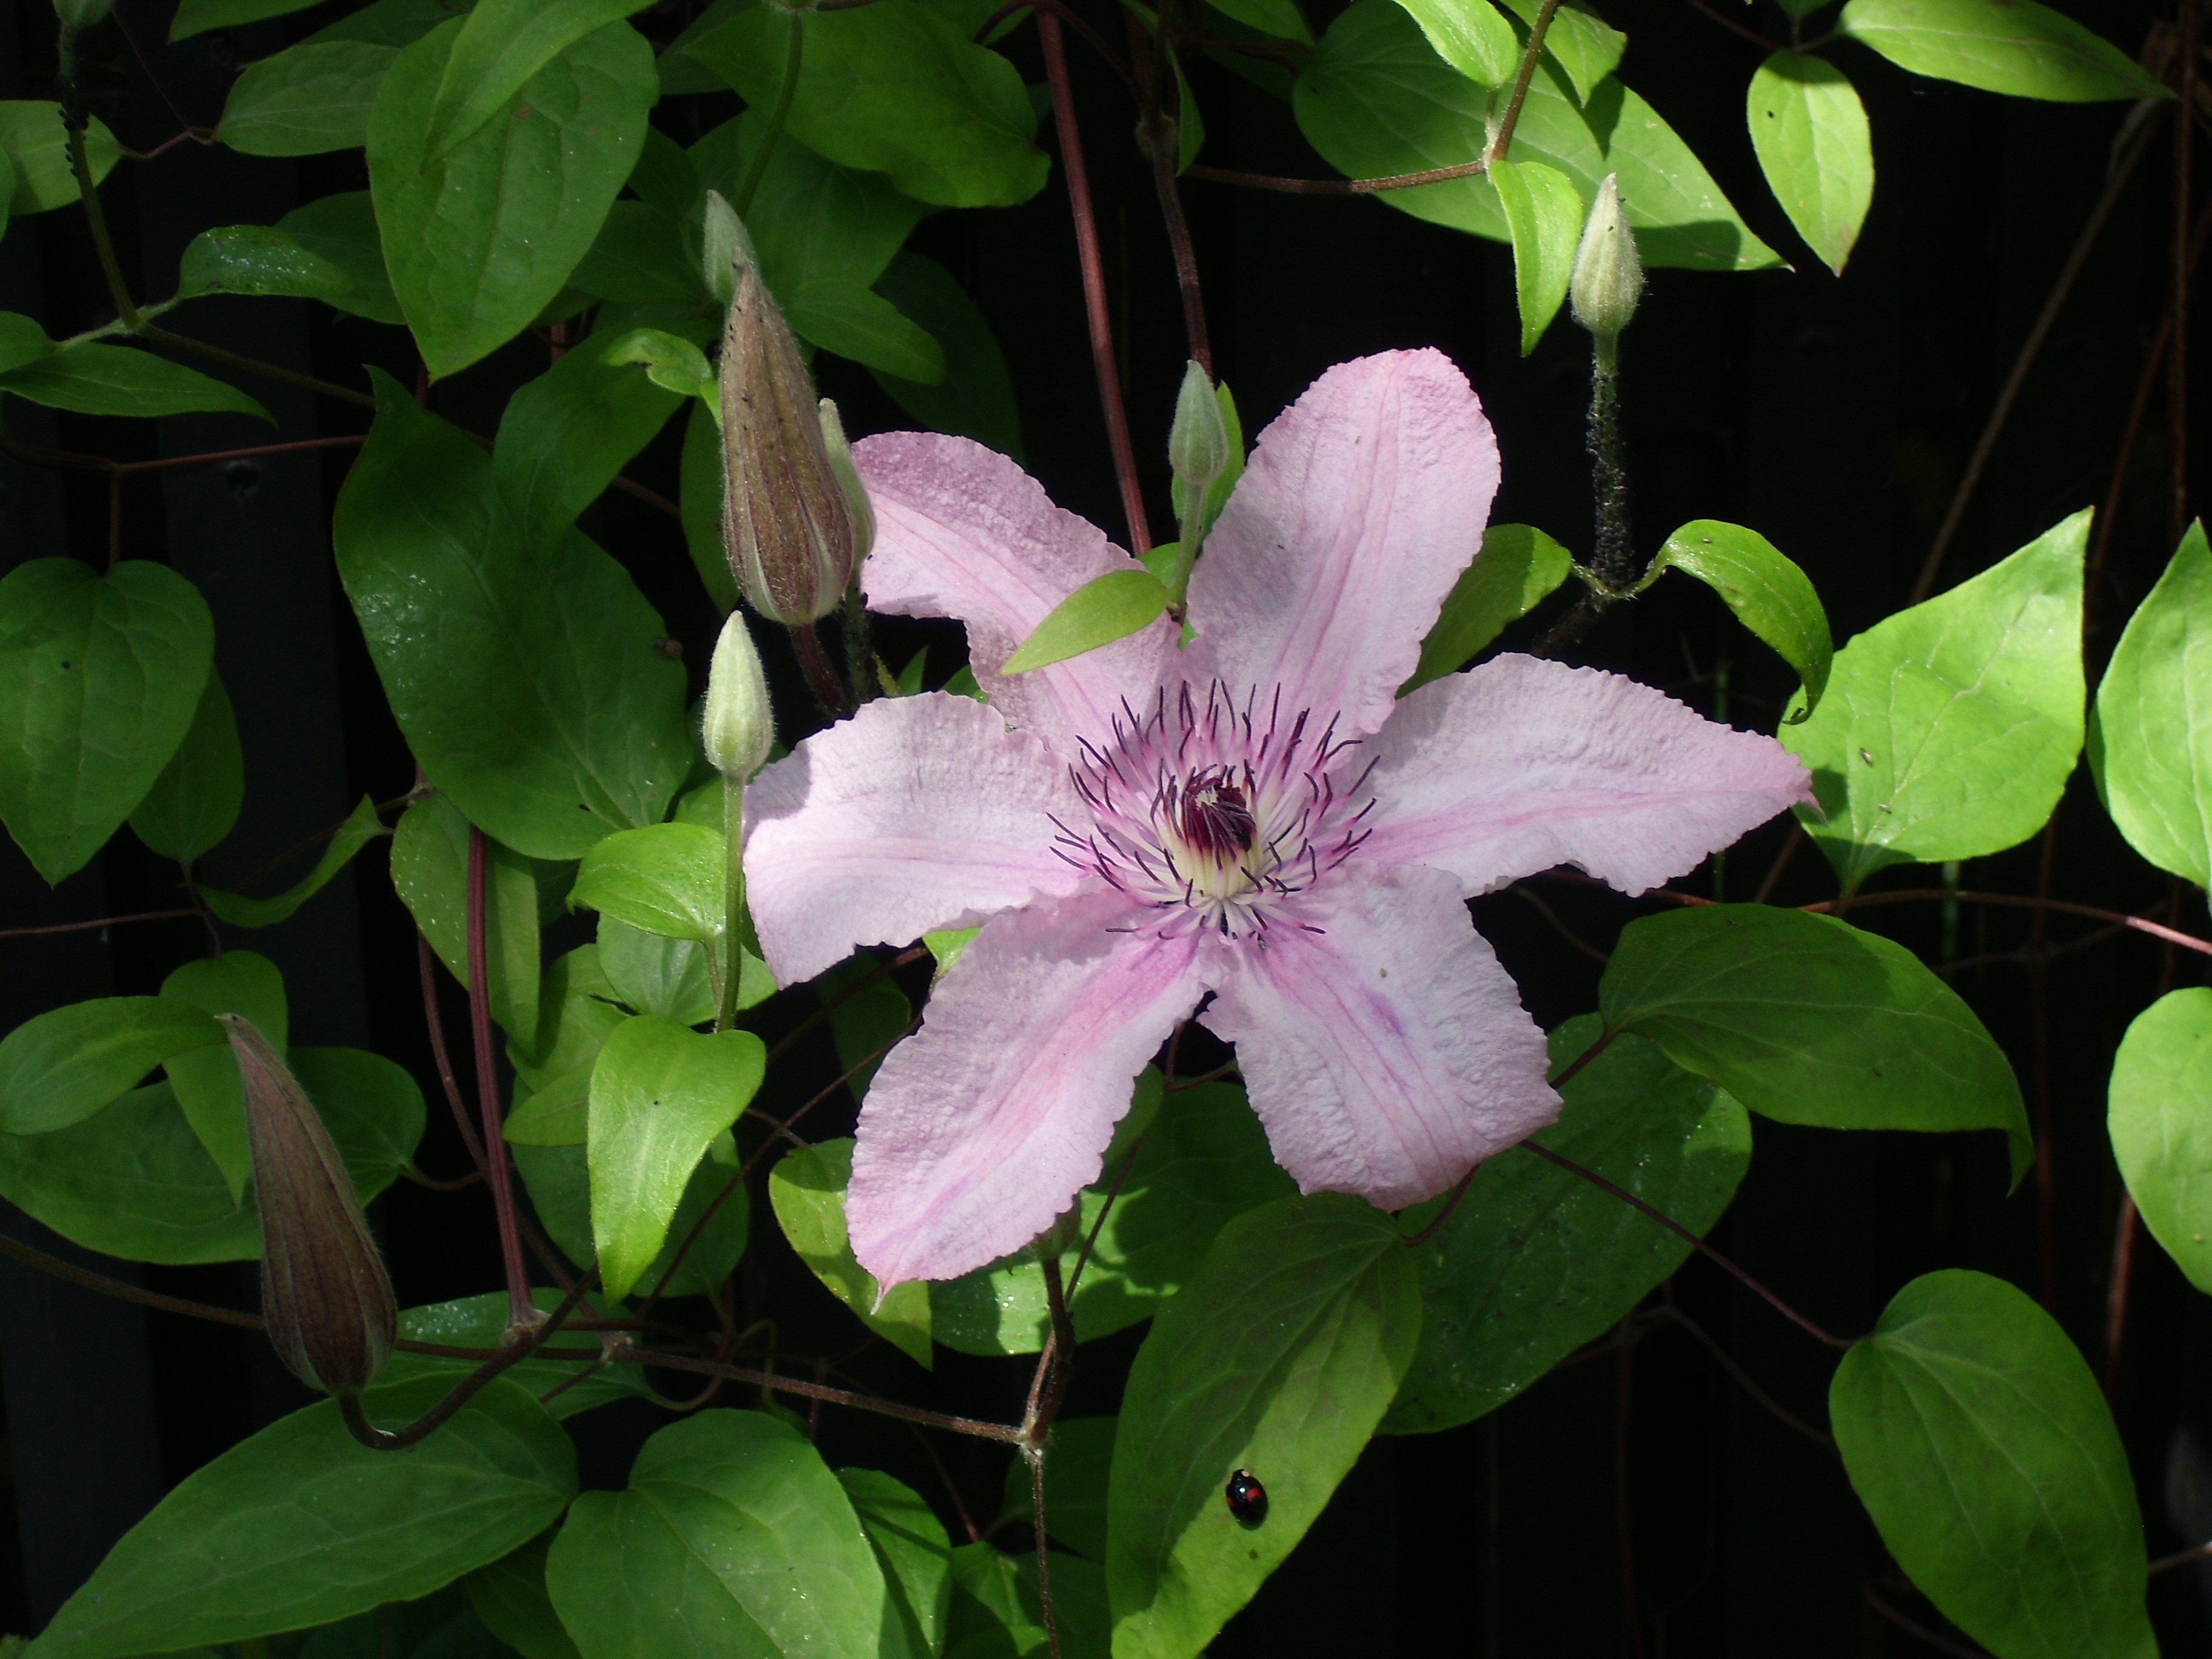
plant, flower, petal, green, botany, pink, flora, shrub, clematis, flowering plant, land plant